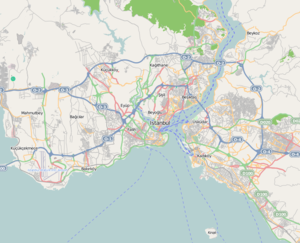
Le cimetière arménien de Pangaltı est un cimetière situé sur la rive européenne d'Istanbul, dans le district de Şişli, dans le quartier de İnönü. Situé sur la rive nord de la Corne d'Or, il a été créé au XVIᵉ siècle, à l'époque en périphérie de Constantinople. Il a été détruit après l'établissement de la république de Turquie et la guerre qui l'a précédée.
La fontaine du sultan Ahmed III est une fontaine de style rococo turc, située sur la grande place devant la Porte Impériale du Palais de Topkapı à Istanbul. Elle a été construite sous le règne d'Ahmed III en 1728, dans le style de la période des tulipes. Elle a servi de lieu de rencontre et de réunion durant la période Ottomane d'Istanbul.
Le parc Gülhane est un parc urbain historique du district d'Eminönü d'Istanbul, en Turquie. Il est situé sur les terres et en lisière du palais de Topkapı. L'entrée sud du parc possède l'une des plus grandes portes du palais. C'est le plus ancien et l'un des plus vastes parcs publics à Istanbul.
La Ülker Sports Arena est une salle omnisports de Turquie située dans le district d'Ataşehir, à Istanbul. Elle appartient au club omnisports Fenerbahçe Spor Kulübü.